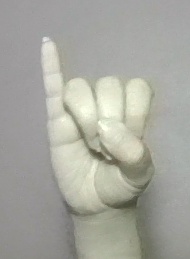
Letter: meem